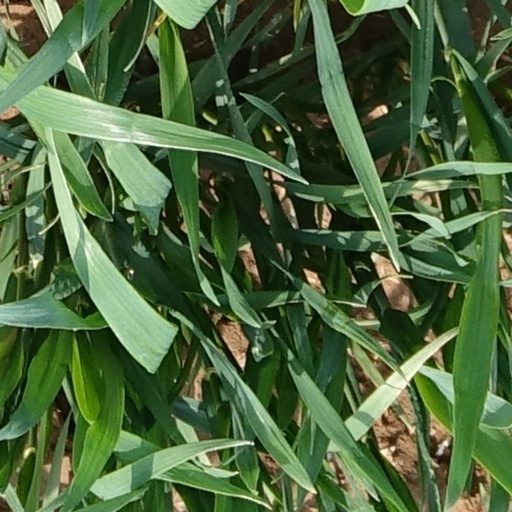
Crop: wheat